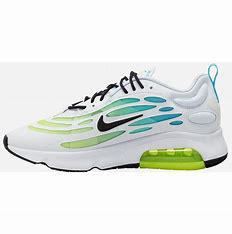
Brand: Nike
Model: Air Max Exosense